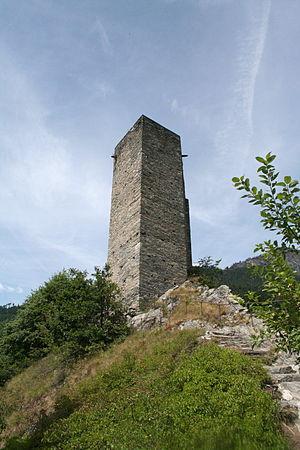
Cette liste présente les biens culturels d'importance nationale dans le canton des Grisons. Cette liste correspond à l'édition 2009 de l'Inventaire Suisse des biens culturels d'importance nationale pour le canton des Grisons. Il est trié par commune et inclus : 174 bâtiments séparés, 16 collections et 38 sites archéologiques.